John Hunter Kerr

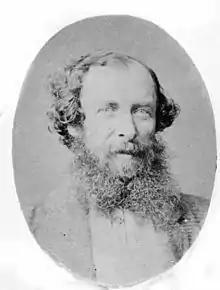
John Hunter Kerr 1872

John Hunter Kerr (1820–1874) was a Scottish-born grazier, amateur photographer and collector of Indigenous artefacts in Victoria, Australia, during the mid-nineteenth century. He was the fourth son of Captain A R. Kerr, R.N., C B, and brother of Vice-Admiral R. Kerr.